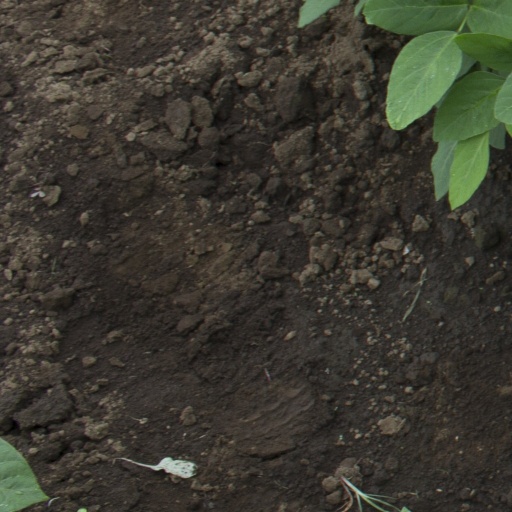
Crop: soybean